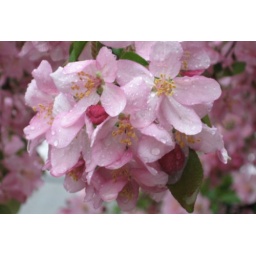
Apple tree blossoms next door (taken in the break in the storm that ushered in the awful cold snap)